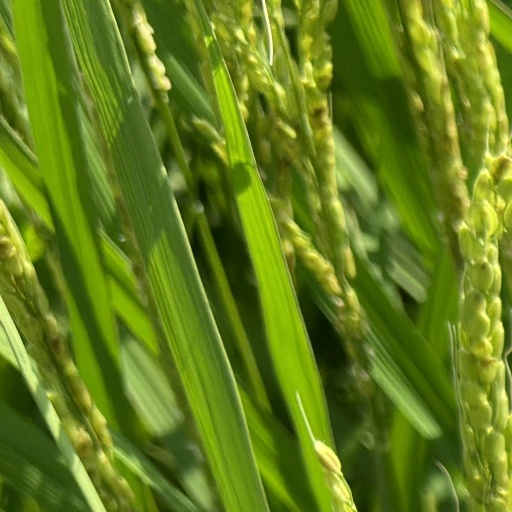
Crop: rice